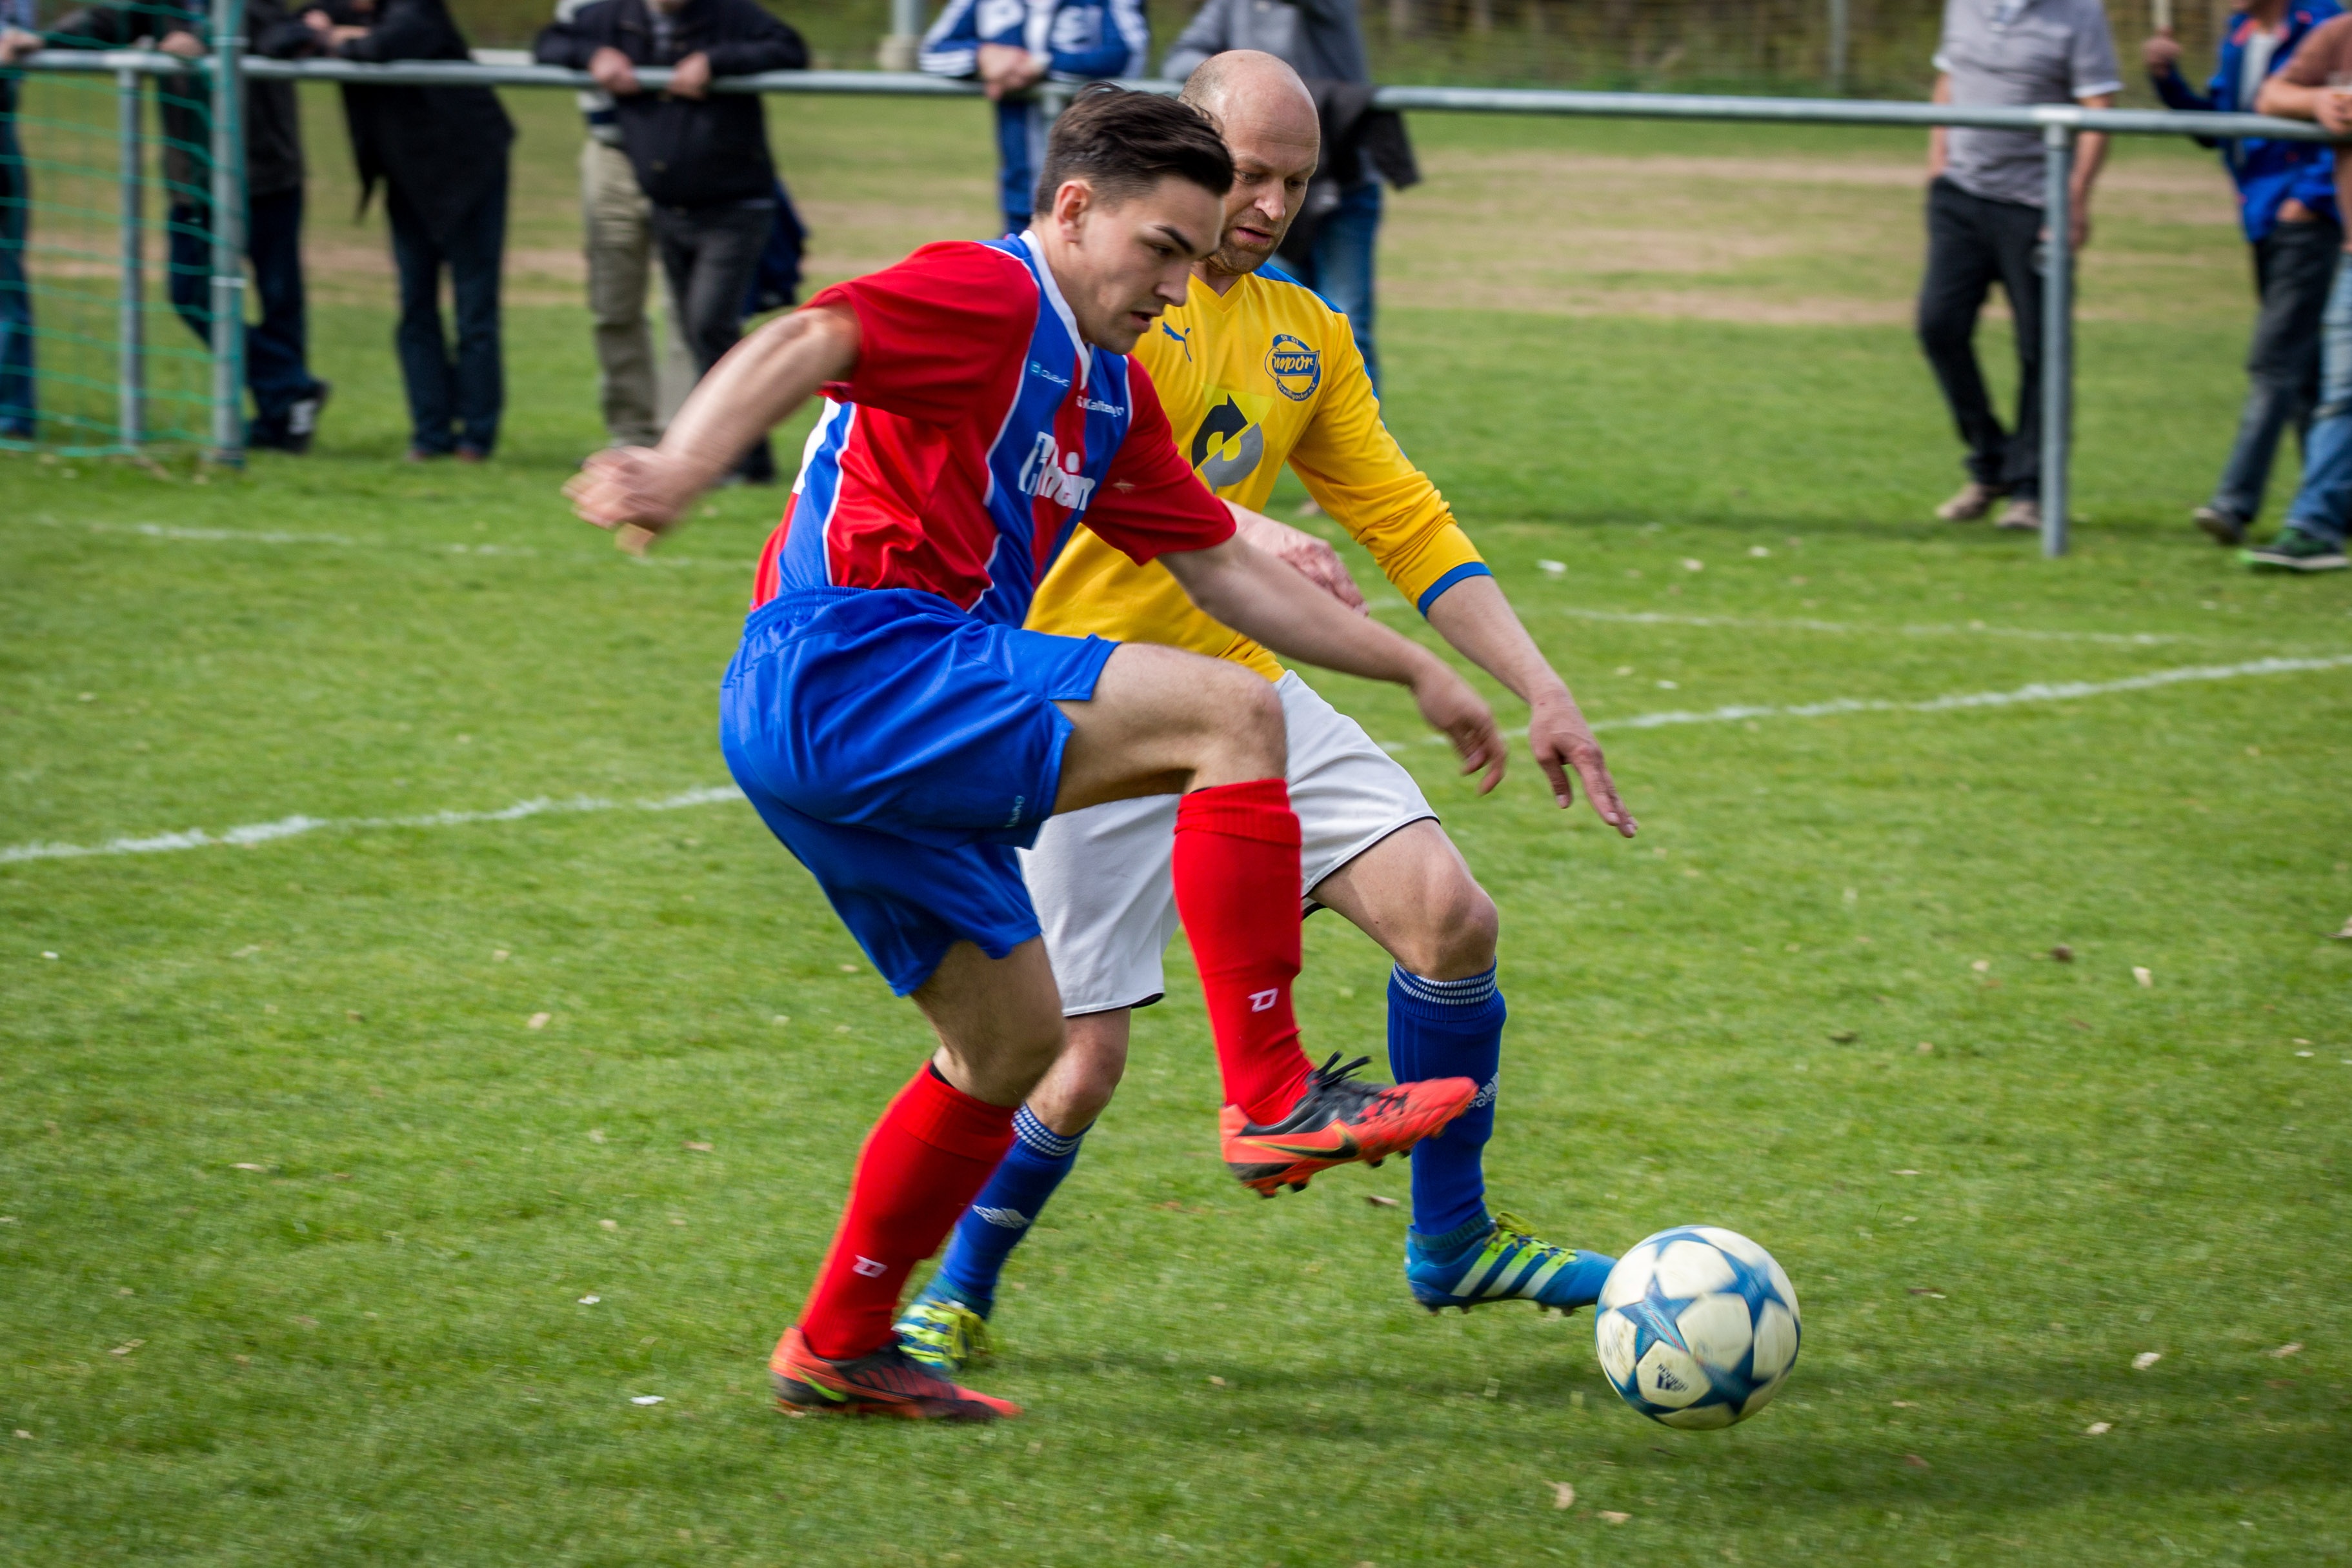
sport, soccer, human, football, stadium, player, men, sports, ball, event, tournament, active, duel, tackle, ball sports, football player, ball game, team sport, competition event, rugby football